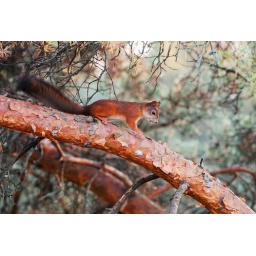
He came to pay a visit to the pine tree in our backyard.